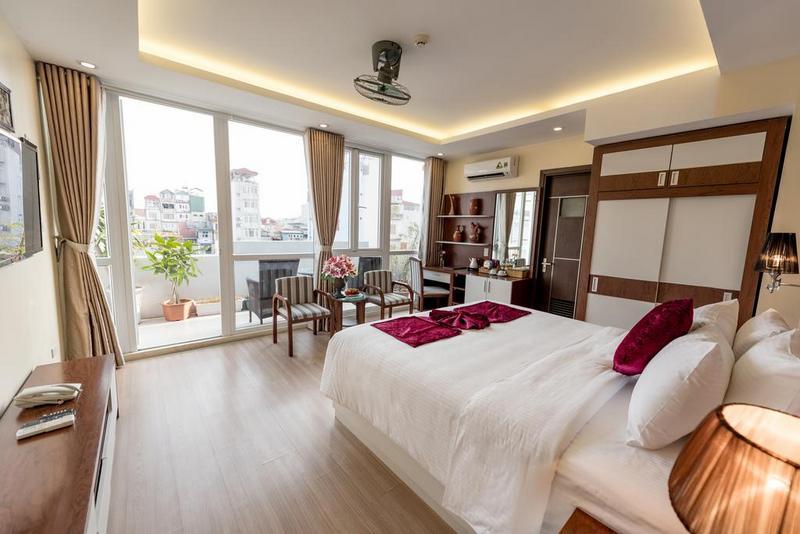
ở bên trong căn phòng có một cái giường lớn màu trắng